Asian elephant

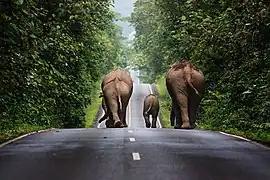
Elephants on the road in Khao Yai National Park, Thailand

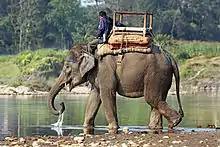
Elephants are used for safari tourism in some Asian countries

In general, the Asian elephant is smaller than the African bush elephant and has the highest body point on the head. The back is convex or level. The ears are small with dorsal borders folded laterally. It has up to 20 pairs of ribs and 34 caudal vertebrae. The feet have five nail-like structures on each forefoot, and four on each hind foot. The forehead has two hemispherical bulges, unlike the flat front of the African elephants. Its long trunk or proboscis has only one fingerlike tip, in contrast to the African elephants, which have two. Hence, the Asian species relies more on wrapping around a food item and squeezing it into its mouth, rather than grasping with the tip. Asian elephants have more muscle coordination and can perform more complex tasks.